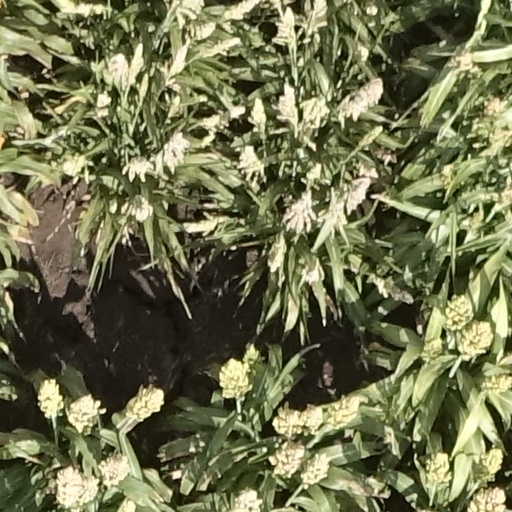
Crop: sorghum